Judiciary of Norway

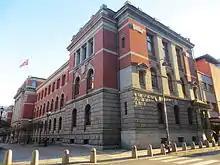
The Supreme Court building in Oslo

The judiciary of Norway is hierarchical with the Supreme Court at the apex. The conciliation boards only hear certain types of civil cases. The district courts are deemed to be the first instance of the Courts of Justice. Jury (high) courts are the second instance, and the Supreme Court is the third instance.